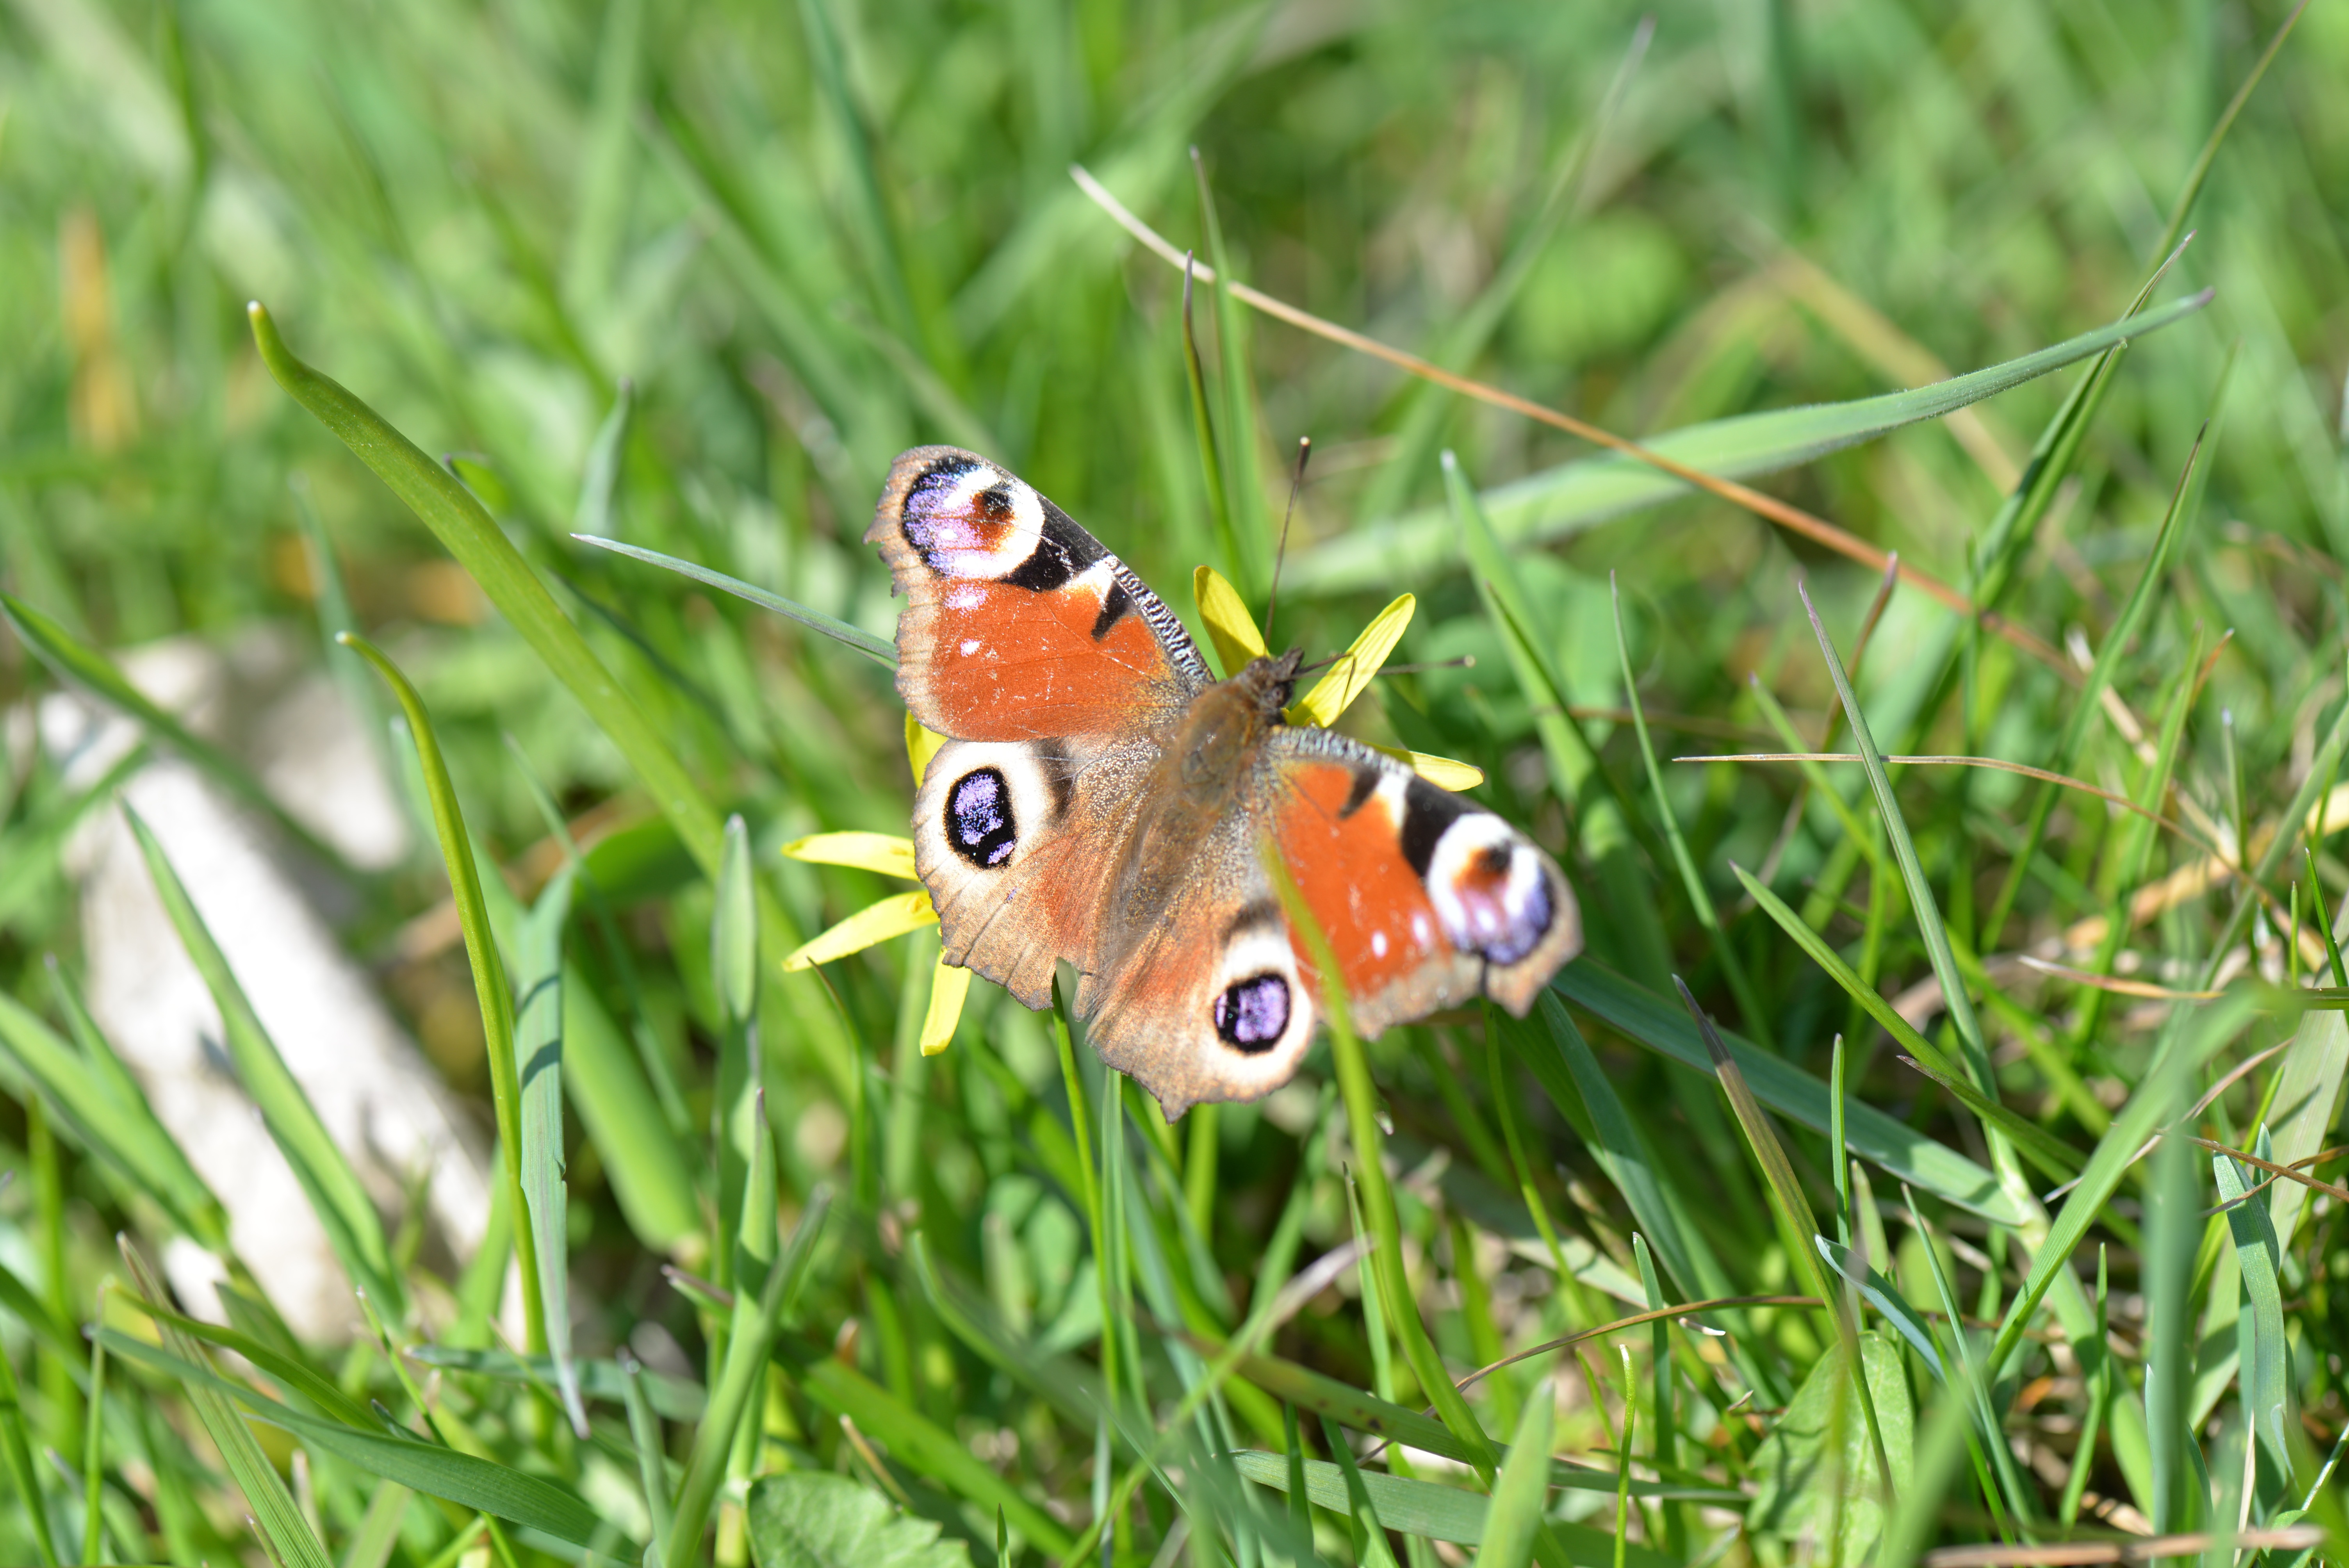
grass, meadow, flower, wildlife, insect, butterfly, close, fauna, invertebrate, macro photography, peacock butterfly, moths and butterflies